41st New York Infantry Regiment

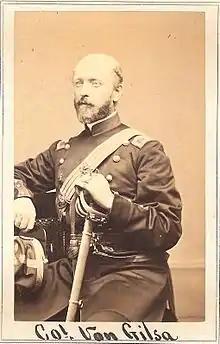
41st NYVIR Colonel Leopold von Gilsa

The 41st New York Infantry Regiment was an infantry regiment that served in the American Civil War. They were nicknamed De Kalb Regiment. The regiment was formed from German immigrants from both New York and Pennsylvania.